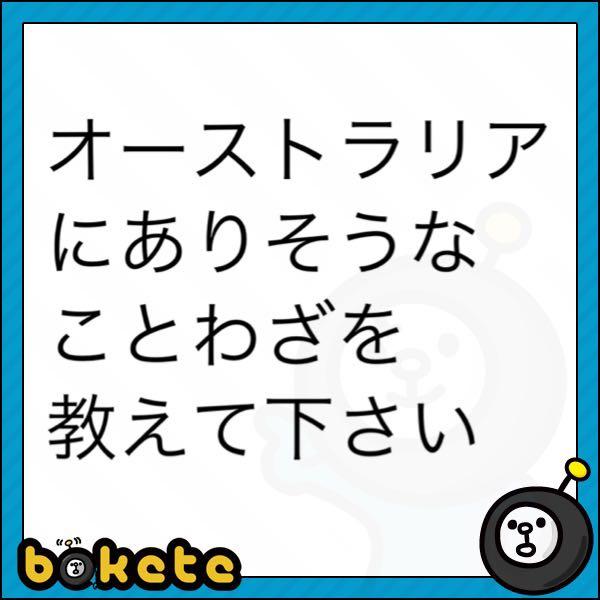
回答: サンタクロースにサーフボード